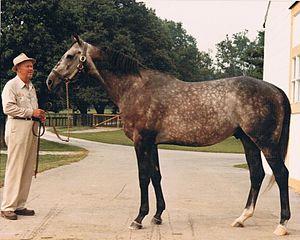
Spectacular Bid est un cheval de course Pur-sang américain. Lauréat de 26 des 30 courses auxquelles il a participé, il a accumulé 2 781 607 $ de gains et remporté quatre Eclipse Awards.
Le Temple de la renommée des courses américaines a été fondé en 1951 à Saratoga Springs, dans l'état de New York, pour honorer les chevaux, entraîneurs et jockeys des courses de pur-sang.
La liste des 100 meilleurs chevaux de sport hippique américain du XXᵉ siècle est une liste établie par le magazine américain The Blood-Horse.